Grigol Lordkipanidze

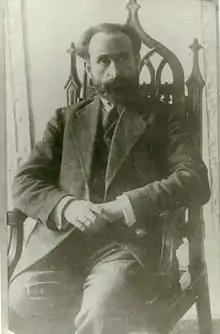
Grigol Lordkipanidze

Grigol Lordkipanidze (2 September 1881 – 2 September 1937) was a Georgian politician and author.